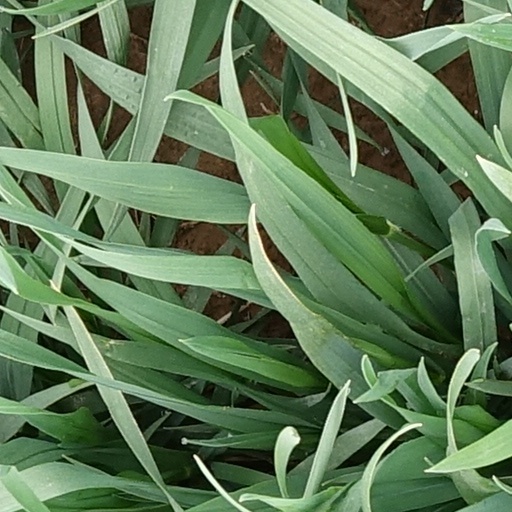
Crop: wheat